Hamilton Hamilton

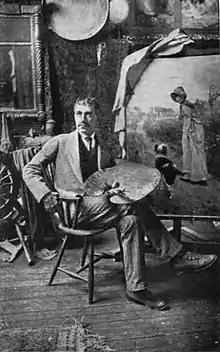
Hamilton in his studio, 1895

Hamilton Hamilton (1 April 1847 – 4 January 1928) was a painter and etcher, known mostly for his landscapes of the American West. Born in Oxford, England, he lived most of his life in the Eastern United States. He painted landscapes in New York, Connecticut, the American West, England, and France. He also painted portraits and drew illustrations.